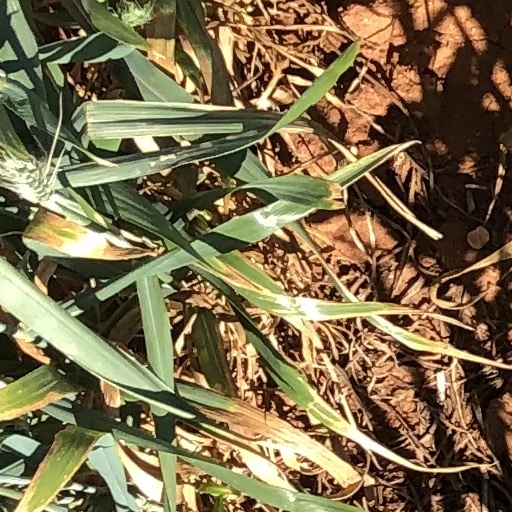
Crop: wheat